Best Word Book Ever

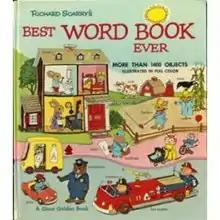
Cover of the 1963 edition of the book

Best Word Book Ever by Richard Scarry was published in 1963 and became a best-selling children's book. Scarry had been illustrating children's books since 1950, but this was his first as both author and illustrator. The book also marked the beginning of the author's work on the "Best Ever" series. The original edition contains over 1,400 labelled pictures and the book sold over seven million copies in 12 years. The word book is designed to entertain children while teaching them words and numbers. It is divided into subjects on each pair of pages. Subjects range from sports to houses, with examples from all over the world. The pages have a small amount of text, which often challenge the reader to find something on the page. The characters are all anthropomorphic animals, often cats, bears, rabbits and mice, but many other animals are also used. The art for "Best Word Book Ever" was first drawn in, then painted in, which was by that time Scarry's normal method.